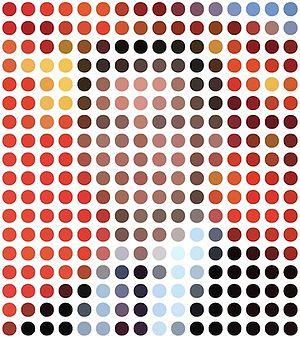
Le pixel art [pik.sɛl.aʁ], aussi appelé art du pixel ou art des pixels [aʁ.dy/de.pik.sɛl] au Québec, désigne une composition numérique qui utilise une définition d'écran basse et un nombre de couleurs limité. De fait, le matériau de base du pixel art est la représentation plastique du pixel. C'est-à-dire une surface plus ou moins carrée et colorée, comme composante élémentaire de toute création de pixel art. Ces contraintes de moyens minimalistes imposent une stylisation, au cœur d'une recherche esthétique où chaque pixel a son importance. Ainsi, créer une œuvre où les pixels seraient simplement discernables les uns des autres n'est pas une condition suffisante pour en faire du pixel art.